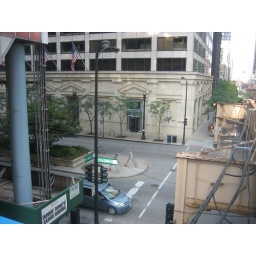
The street below the train platform, at the corner of Lake and LaSalle